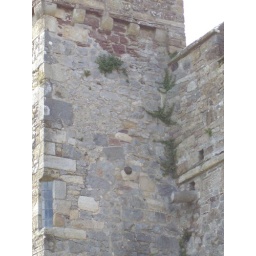
canon ball in the wall